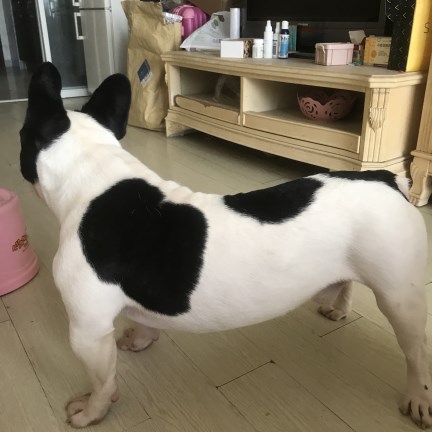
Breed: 1121-n000002-French_bulldog